Colonna family

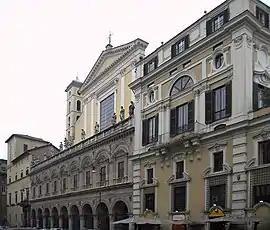
Palazzo Colonna in Rome (begun by Pope Martin V, to this day residence of the family)

At the Council of Constance, the Colonna finally succeeded in their papal ambitions when Oddone Colonna was elected on 14 November 1417. As Martin V, he reigned until his death on 20 February 1431.